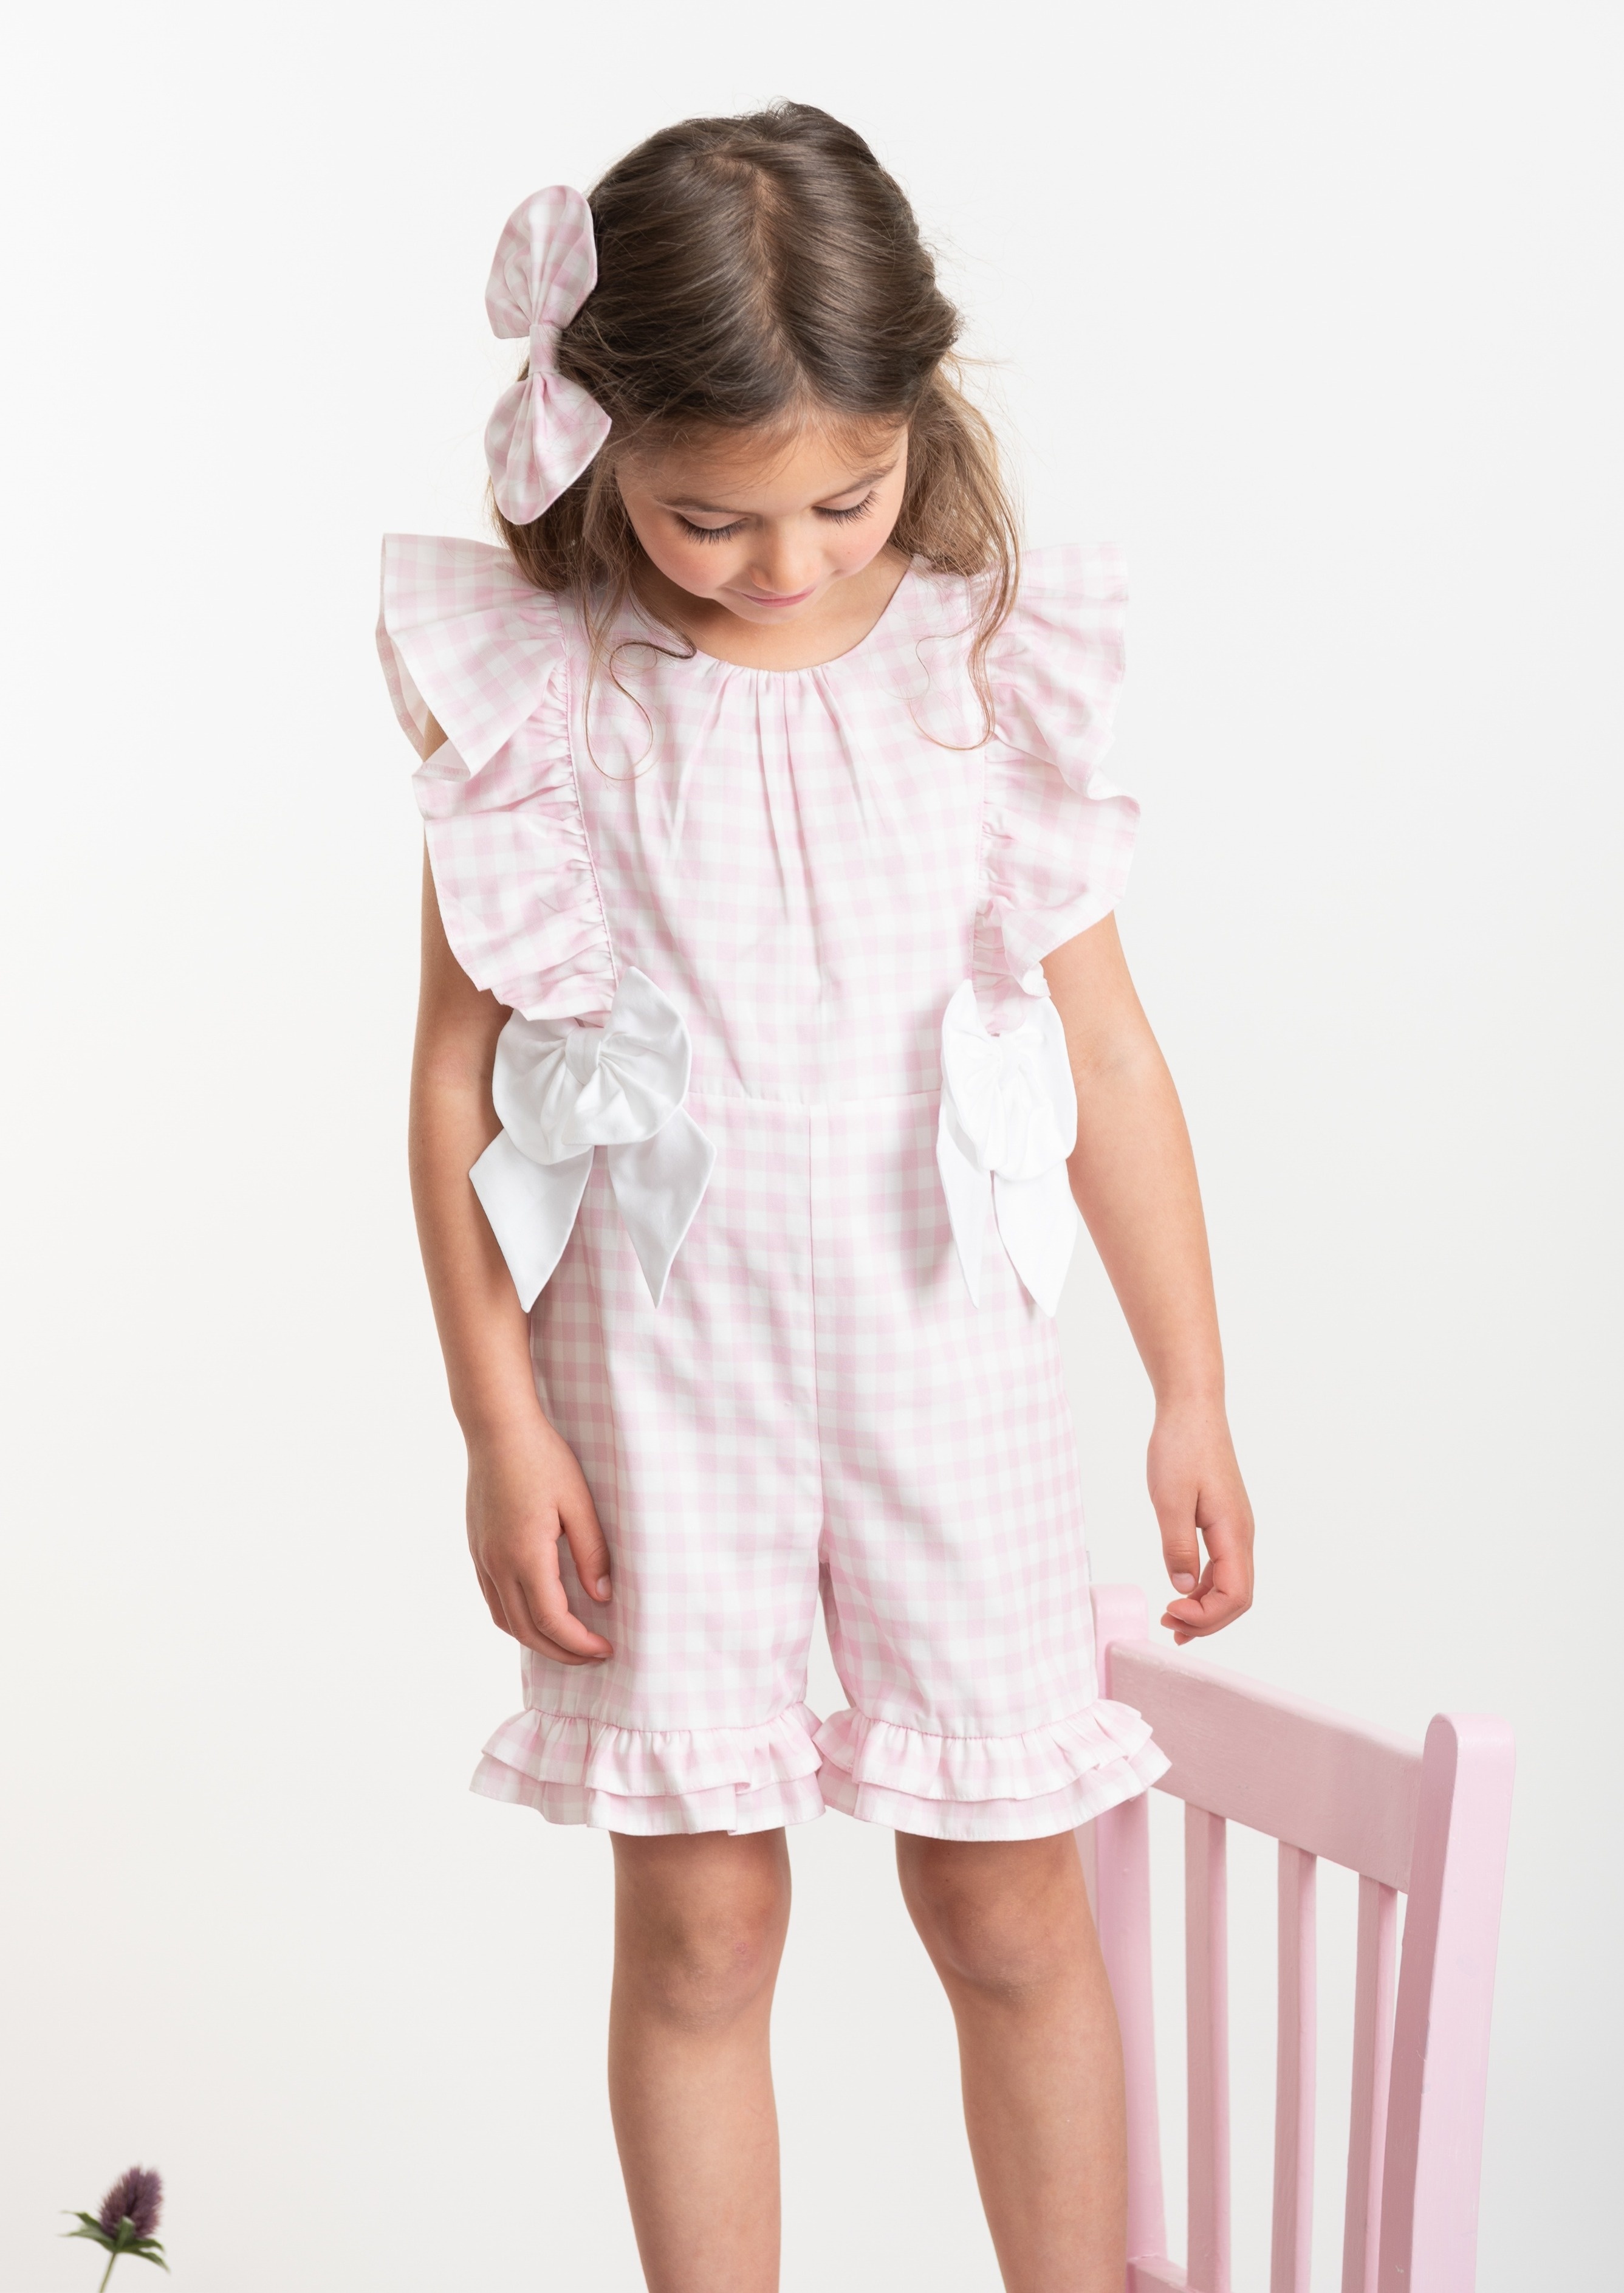
Country Kitchen Bow Playsuit
Style Number: 0390228
Brand: SERKON
Category: Apparel & Accessories > Clothing > Baby & Toddler Clothing > Baby & Toddler Swimwear > Swimwear Tops